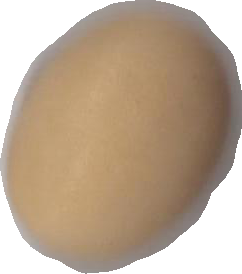
Variety: Anjasmoro